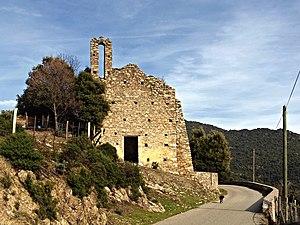
Popolasca est une commune française située dans la circonscription départementale de la Haute-Corse et le territoire de la collectivité de Corse. Le village appartient à la piève de Giovellina.